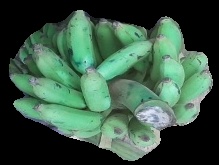
Variety: elakki-bale
Grade: grade3